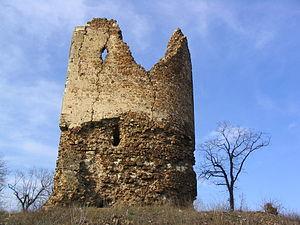
Les ruines de la forteresse de Vrdnik, également connue sous le nom de « tour de Vrdnik » sont situées à Vrdnik, dans la province de Voïvodine et dans le district de Syrmie, en Serbie. Elles sont inscrites sur la liste des monuments culturels de grande importance de la République de Serbie.
La Fruška gora est un massif montagneux situé en Serbie, au nord de la région de Syrmie, dans la province autonome de Voïvodine.
Vrdnik est une localité de Serbie située dans la province autonome de Voïvodine. Elle fait partie de la municipalité d’Irig dans le district de Syrmie. Au recensement de 2011, elle comptait 3 092 habitants.
Cet article recense les monuments culturels du district de Syrmie en Serbie, dans la province autonome de Voïvodine.